Mormaer of Caithness

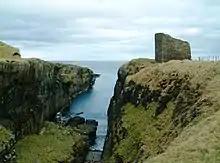
Ruins of the Castle of Old Wick, a twelfth- or thirteenth-century fortress, which may have been a winter residence of Harald Maddadsson.

There was no Mormaer of Caithness from c. 1350 to 1379. Alexander of Ard, the son of Maol Íosa's daughter Matilda and Weland of Ard (the Aird, west of Inverness) was considered the rightful heir to Caithness but he resigned his interest in 1375 to King Robert II, possibly for a financial compensation or the king's support for his attempt to become Earl of Orkney. The power vacuum in Caithness was filled by William III, Earl of Ross. After this time the title "Earl of Caithness" was granted to David Stewart, 1st Earl of Caithness a younger son of Robert II whose successors have borne that title from then until the present day.